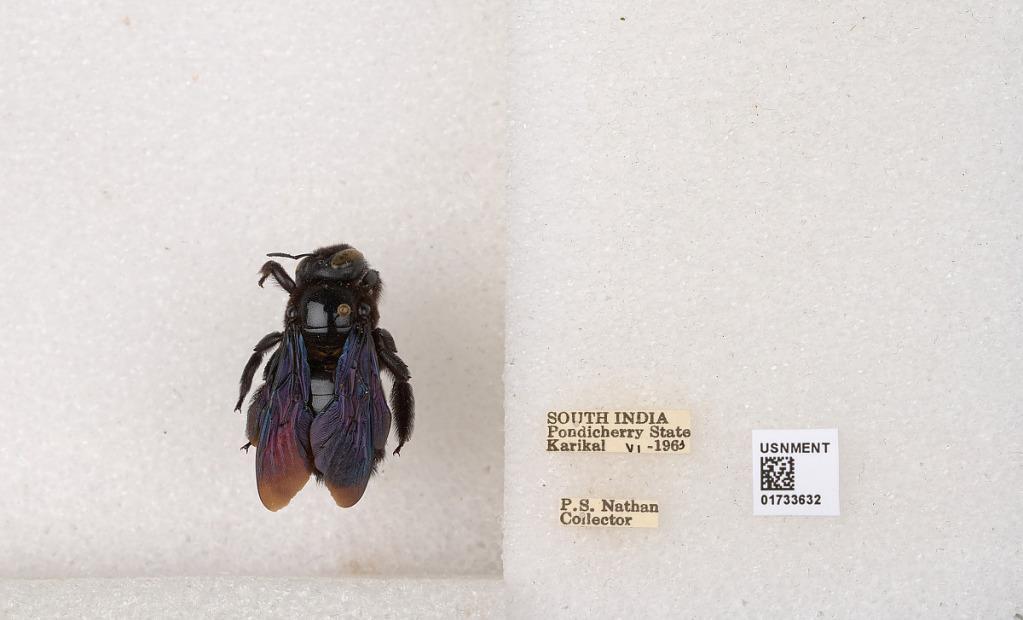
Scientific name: Xylocopa (Ctenoxylocopa) fenestrata (Fabricius)
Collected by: P. Nathan
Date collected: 1963-6-1
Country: India
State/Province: Puducherry
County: Karaikal
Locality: Karikal